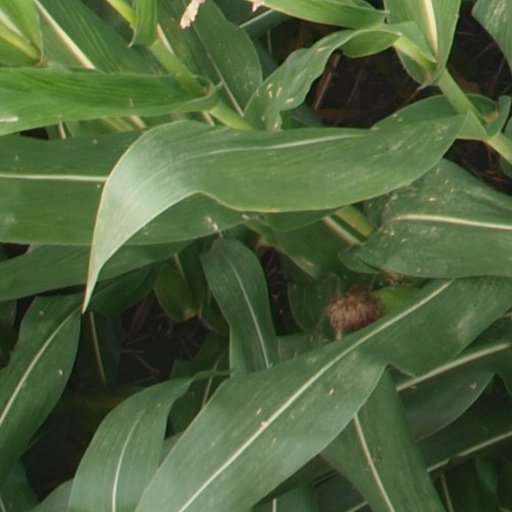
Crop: maize; corn